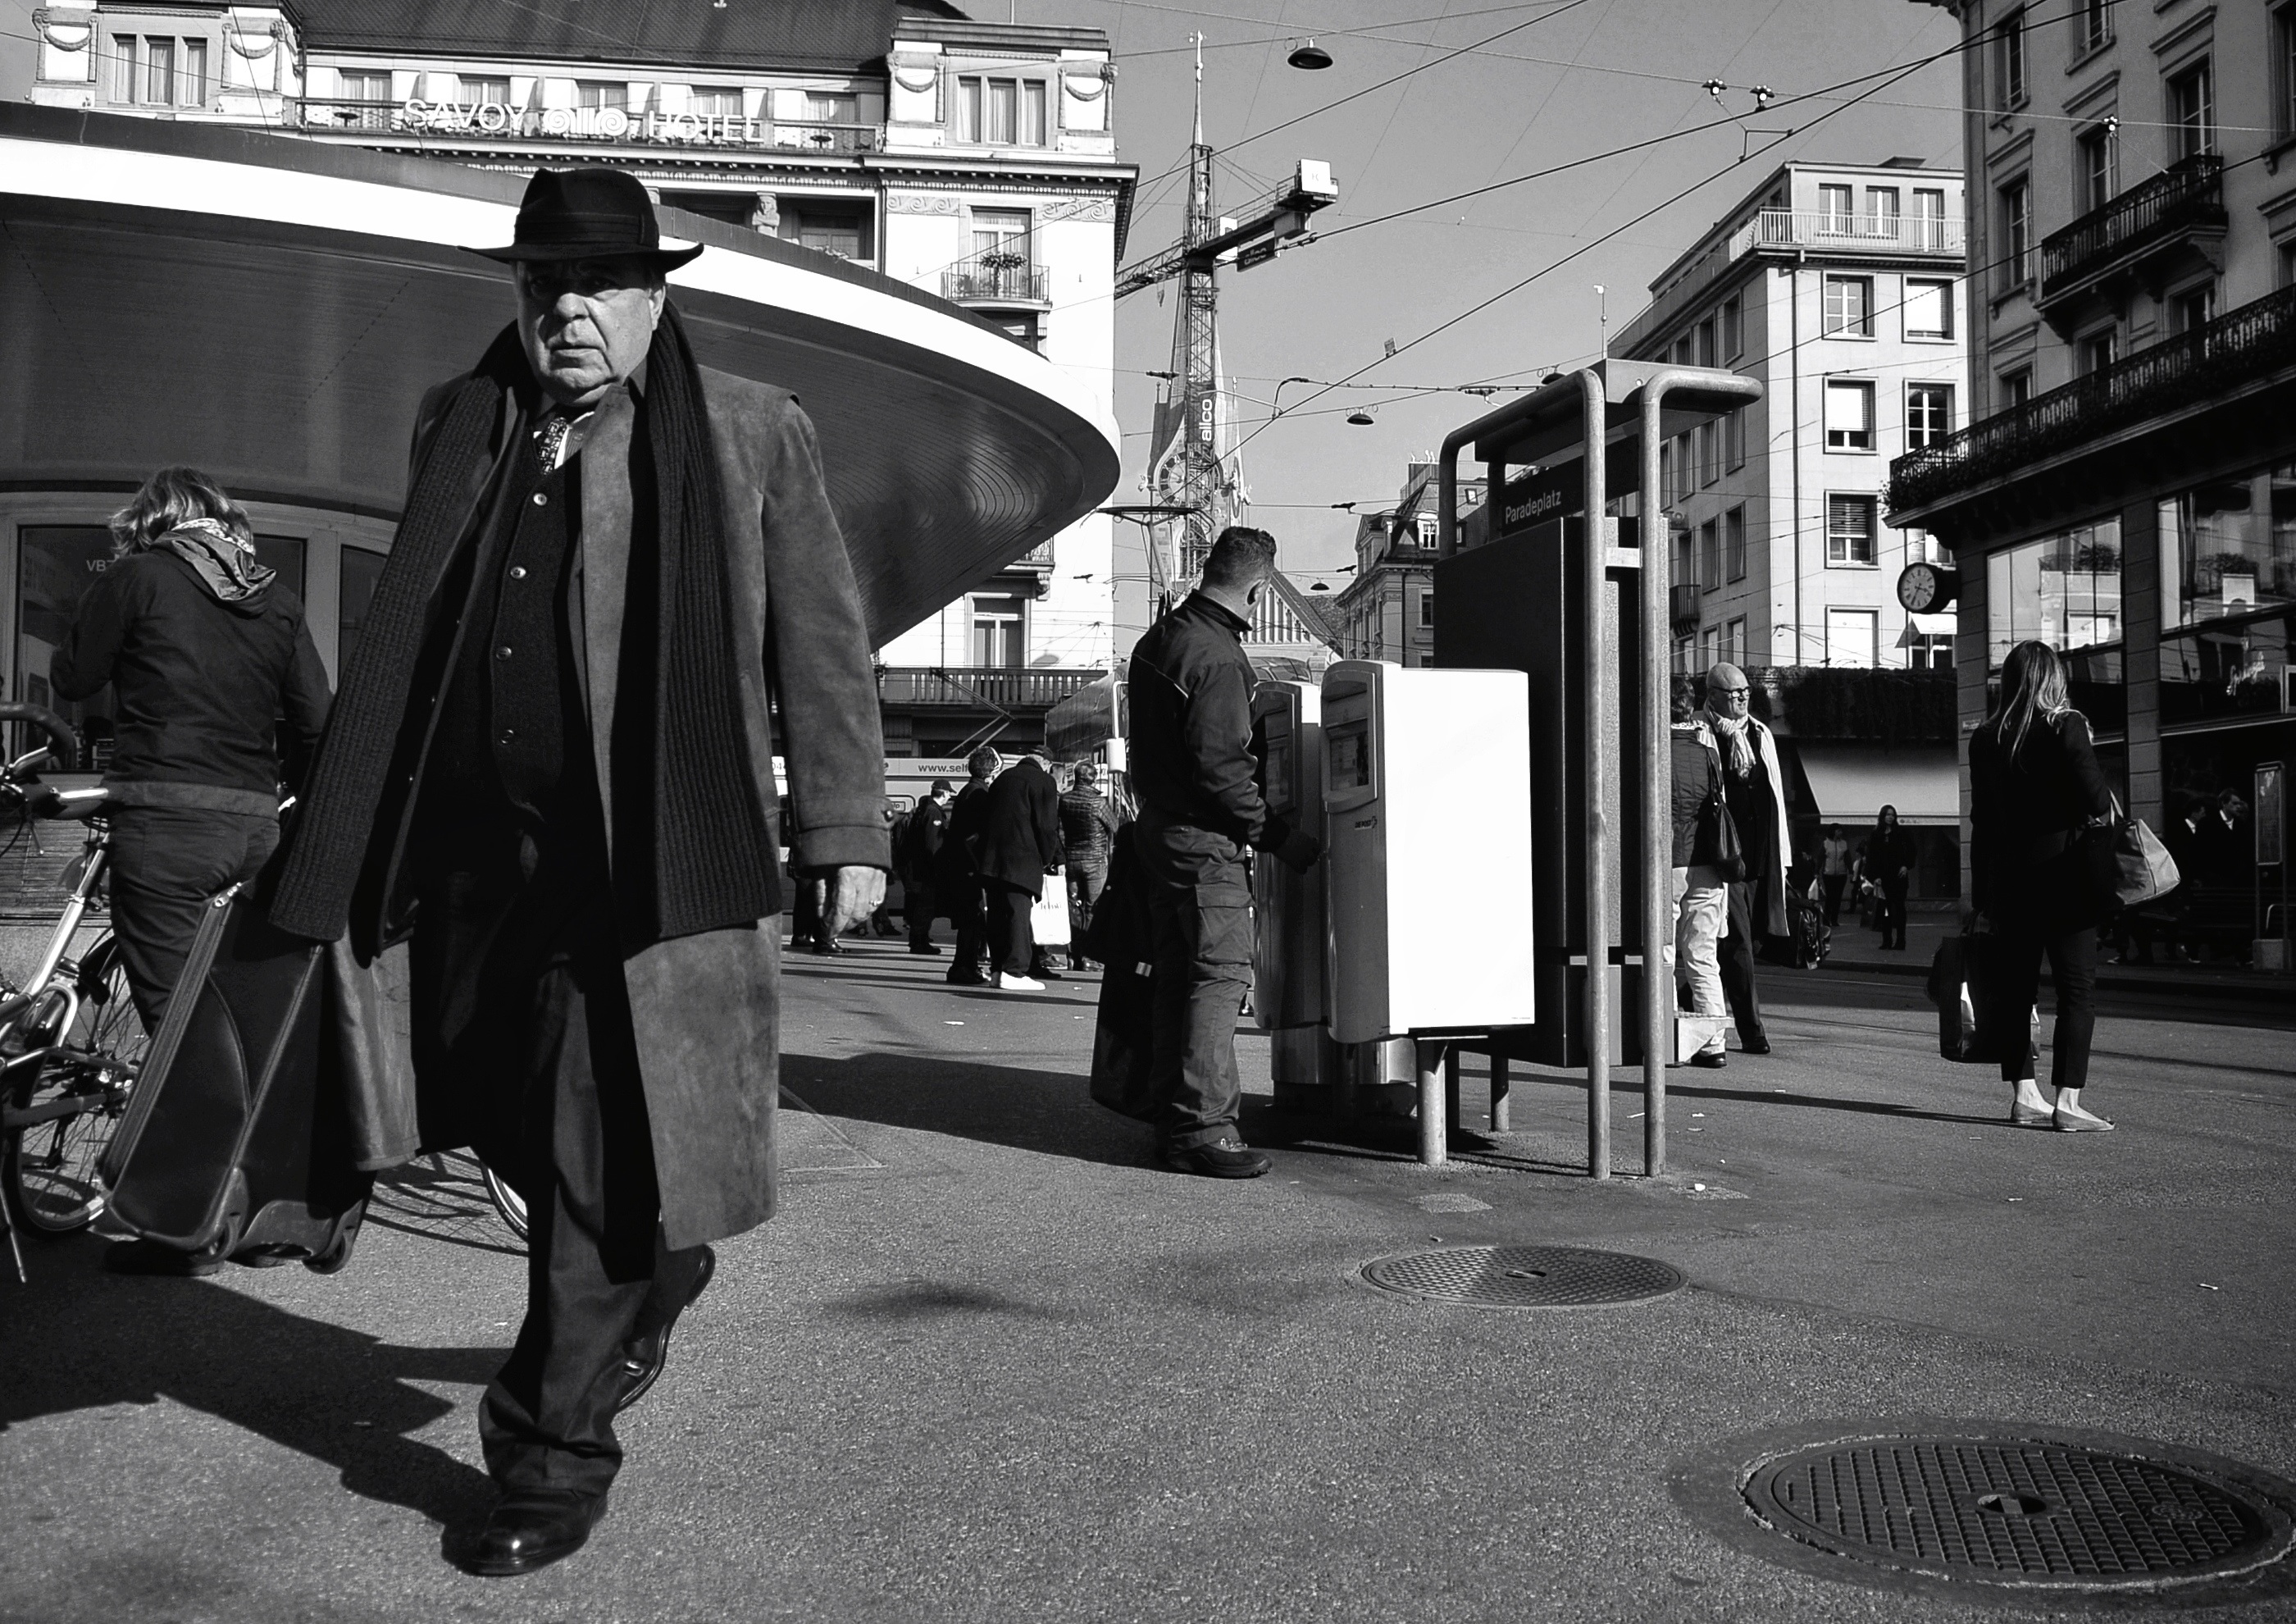
pedestrian, black and white, people, road, street, photography, urban, crowd, business, nikon, black, monochrome, streetphotography, bw, candid, infrastructure, photograph, snapshot, streetart, schweiz, switzerland, zurich, blancoynegro, streetphoto, snapseed, schwarzundweiss, streetscene, passant, geld, thomas8047, onthestreets, iamnikon, d300s, streetphotographer, streetartstreetlife, 175528, strassencene, paradeplatz, zurichstreets, z ri, gesch ftsmann, monochrome photography, film noir